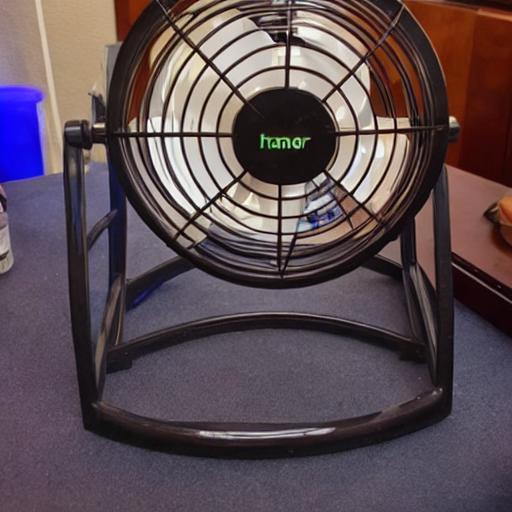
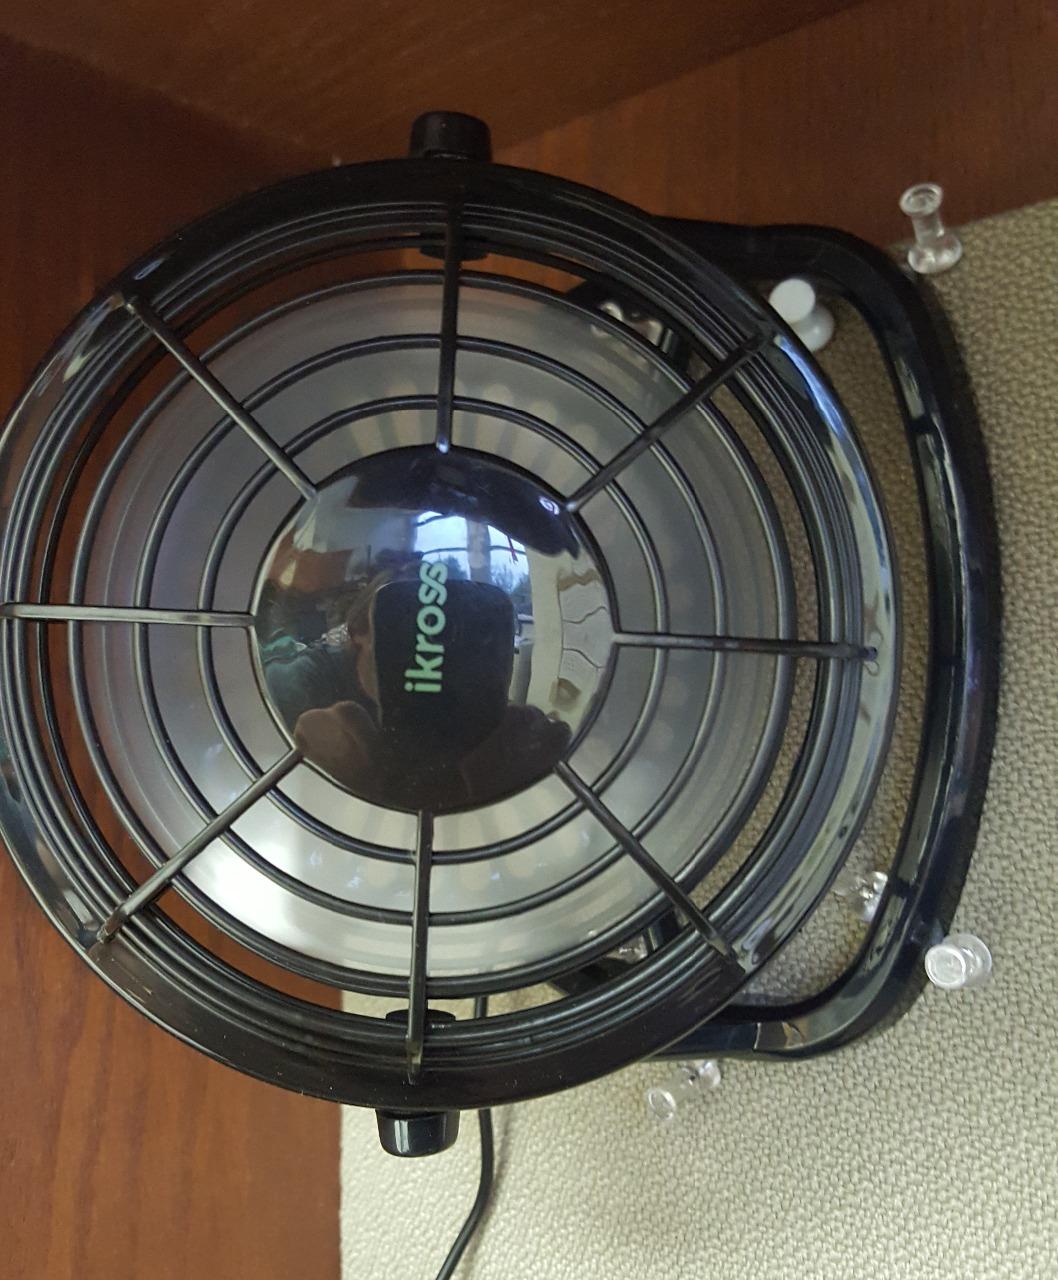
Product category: fan
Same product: no